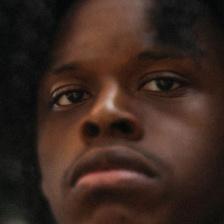
Label: faces